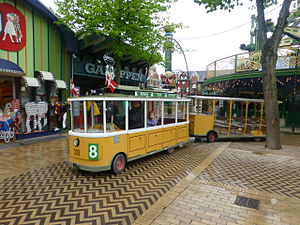
Linie 8 (Tivoli)
Linie 8 i området Det muntre hjørne i Tivoli.
Linie 8 er en forlystelse i Tivoli i København, som åbnede i 1969. Det er et tivolitog udformet som sporvogne i miniformat og på gummihjul, der kører rundture med gæsterne i forlystelsesparken. Den er inspireret af den virkelige linie 8, der kørte som elektrisk sporvogn indtil 1965. Vognene er ligeledes inspireret af rigtige københavnske sporvogne.